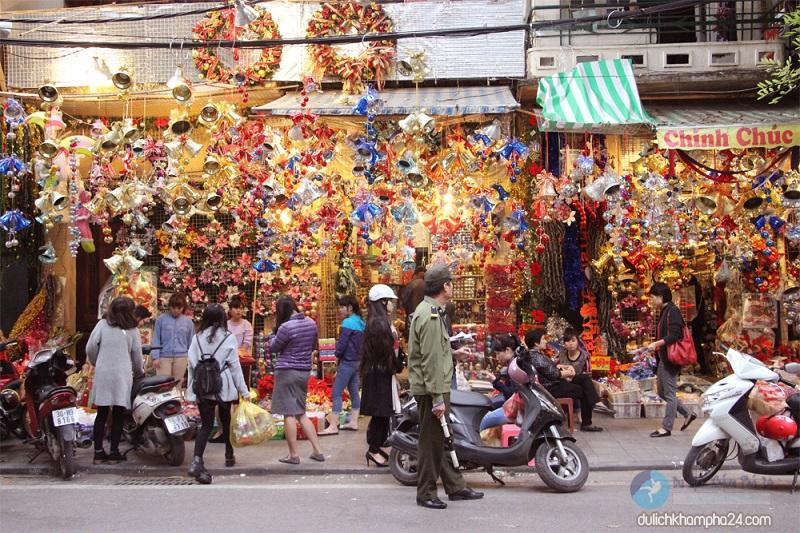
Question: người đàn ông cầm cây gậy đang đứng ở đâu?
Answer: ở trước một cửa hàng bán đồ trang trí giáng sinh